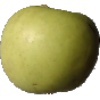
Label: Apple Golden 3